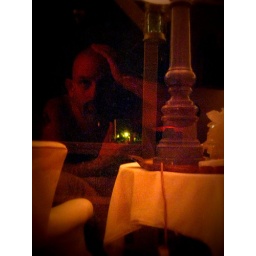
Reflection in the window beside my bed 042109 Day278